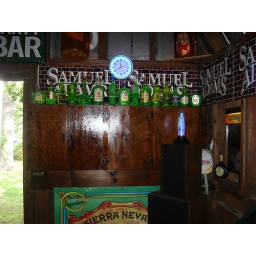
finished cabs in the barn and check out the glowing bottles on the top